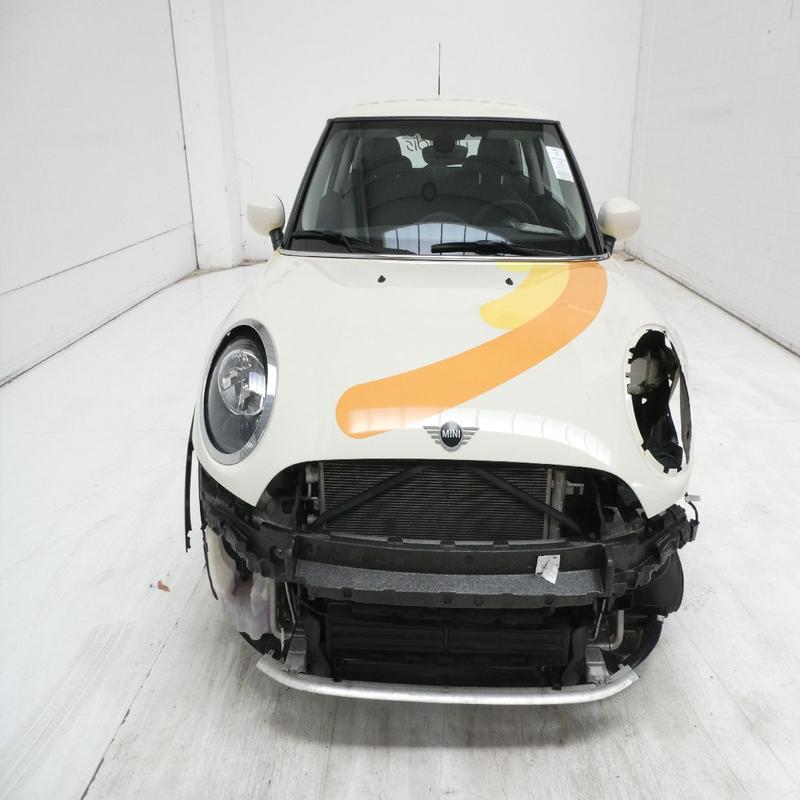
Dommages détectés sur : plaque d'immatriculation avant, pare-choc avant, feu avant gauche, capot, aile avant droite, aile avant gauche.
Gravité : majeur